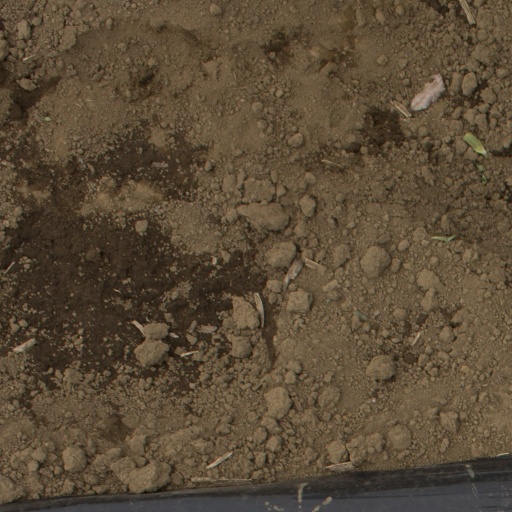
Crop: Jerusalem artichoke